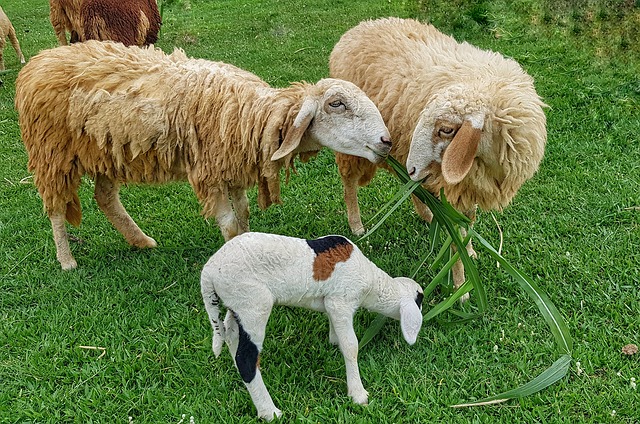
Label: pecora